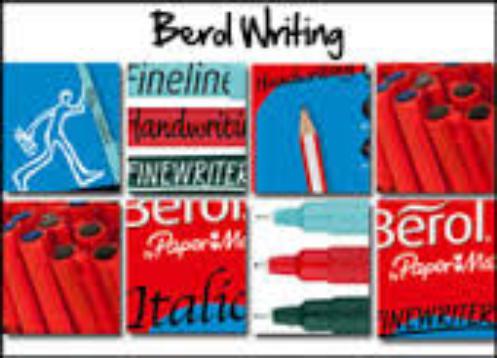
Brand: berol
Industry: Others